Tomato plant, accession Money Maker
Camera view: bottom (45 deg); turntable rotation: 180 degrees
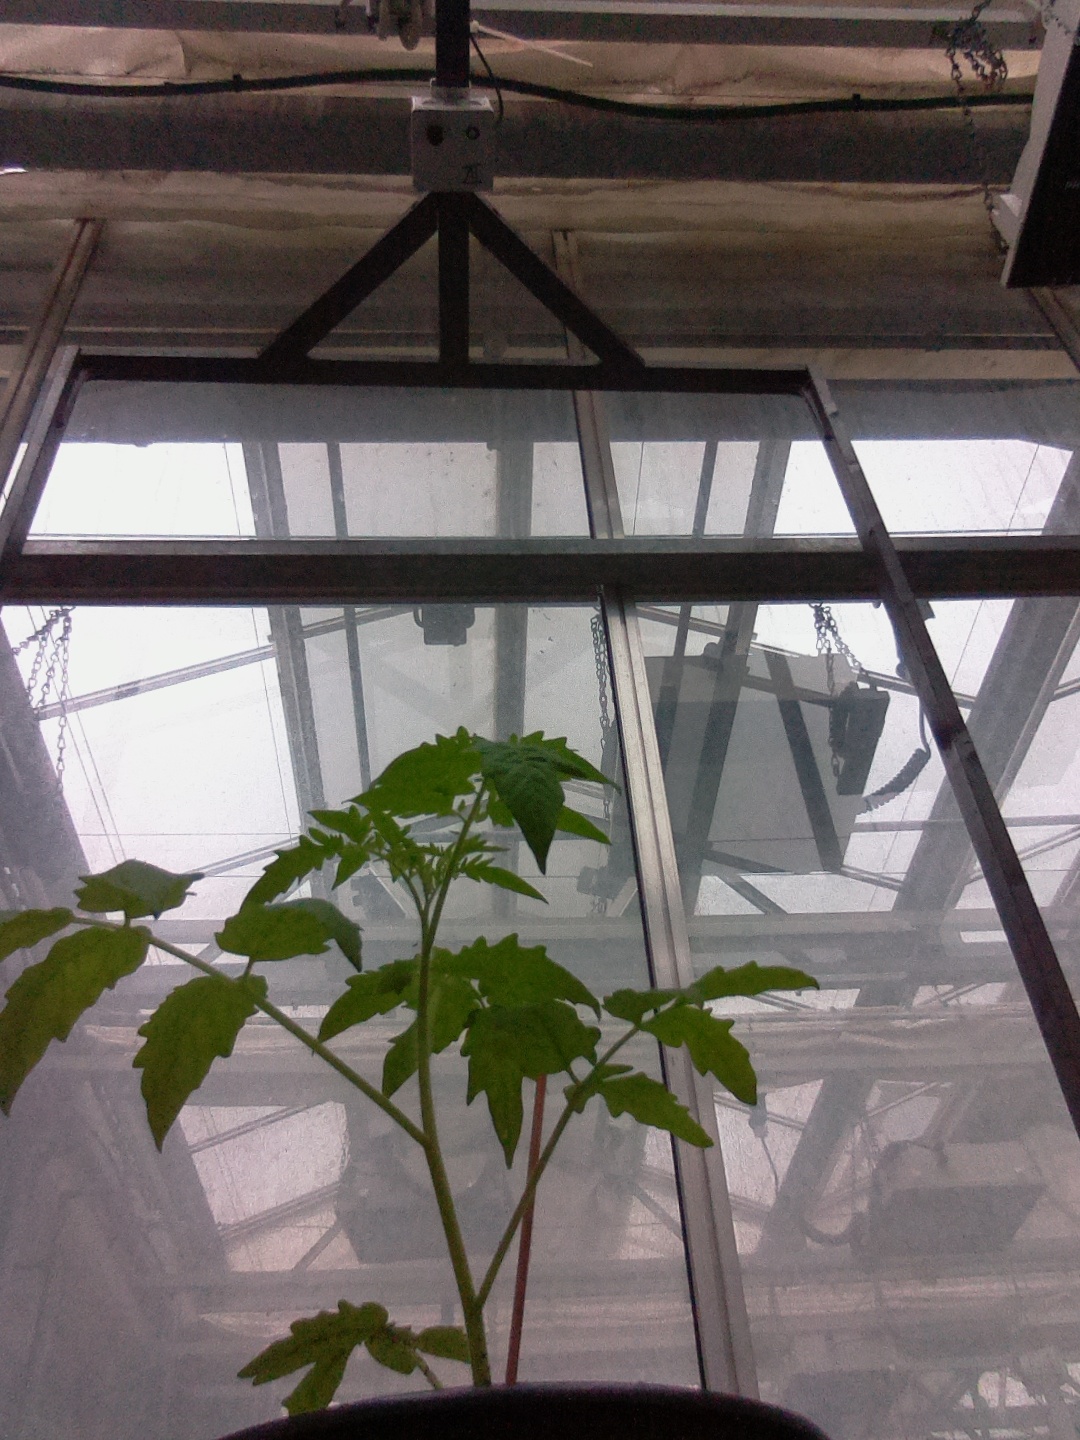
BBCH growth stage 13: 6 of true leaves visible